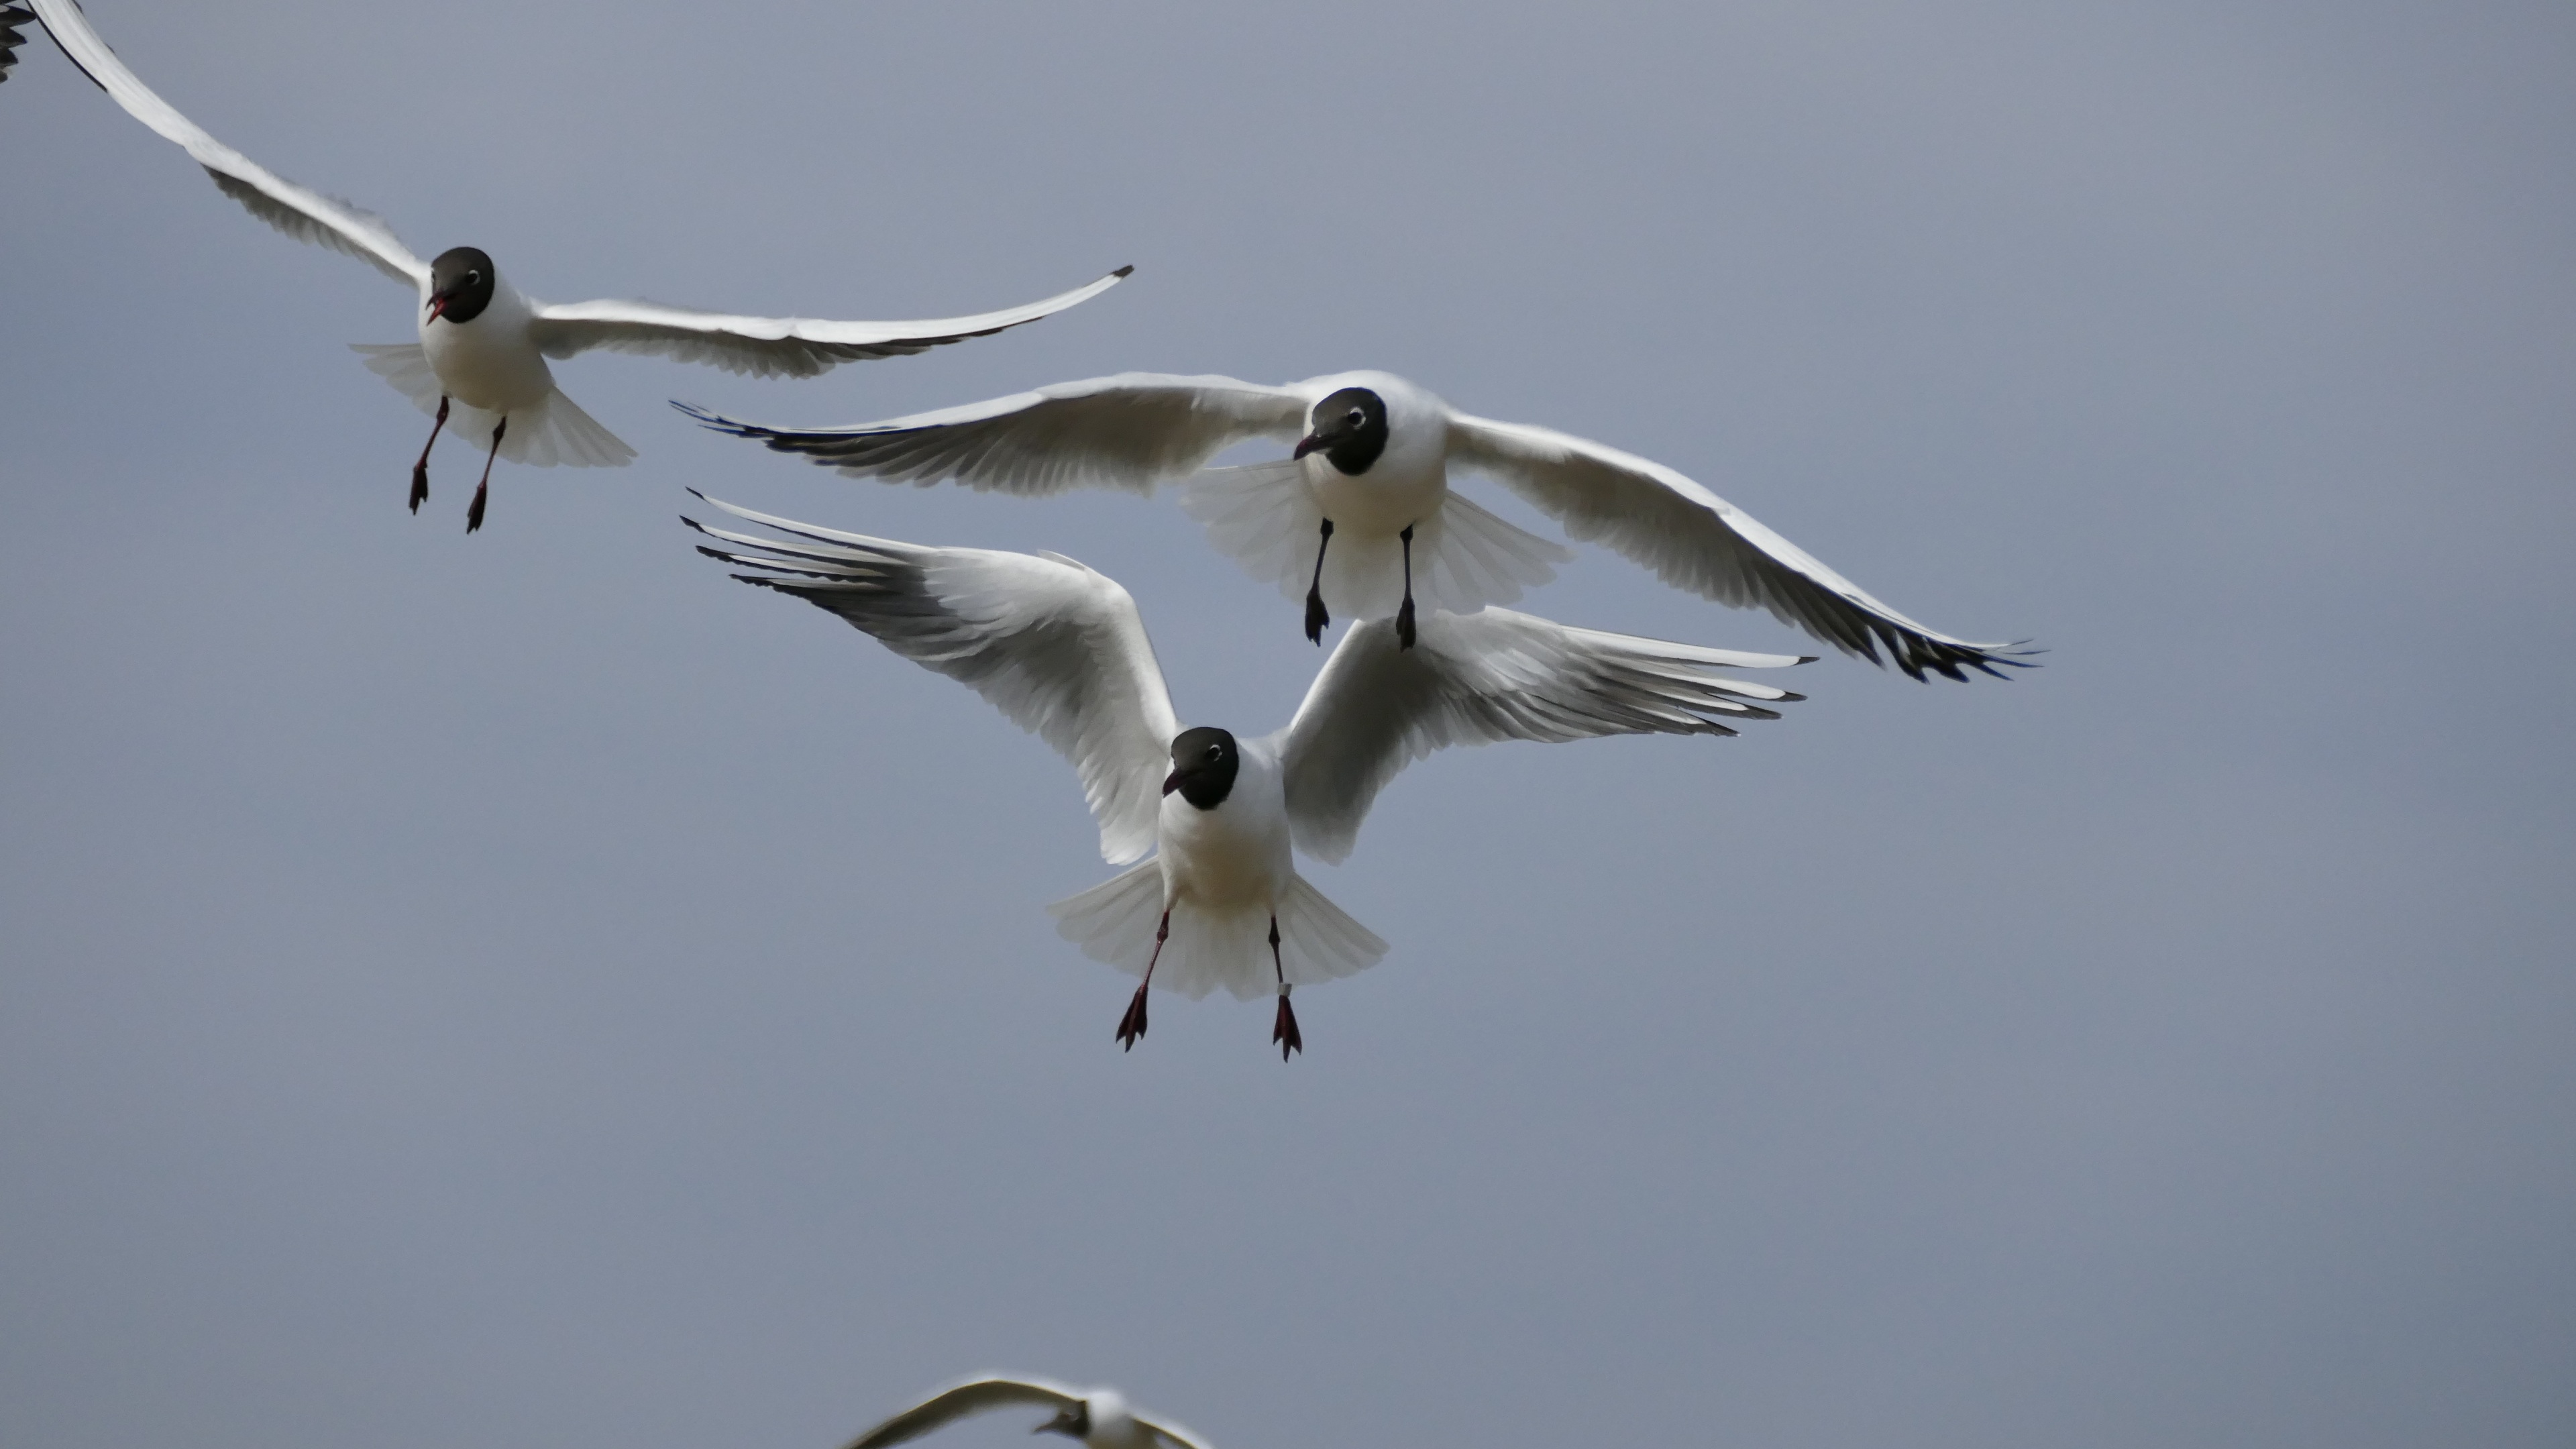
nature, bird, wing, seabird, seagull, gull, beak, flight, fauna, animals, vertebrate, shorebird, charadriiformes, european herring gull